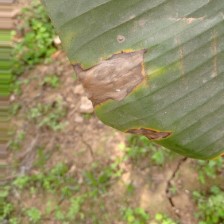
Label: cordana